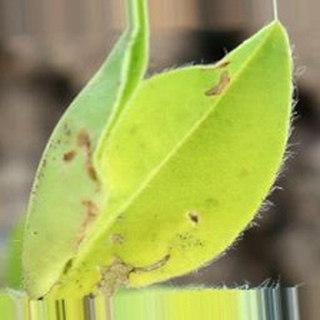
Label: groundnut_nutrition_deficiency